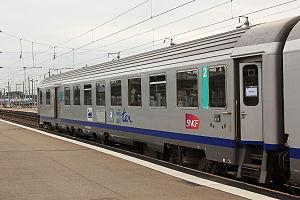
Interloire est une ligne TER Centre-Val de Loire et Pays de la Loire reliant Orléans à Nantes, en passant par Blois, Saint-Pierre-des-Corps, Saumur et Angers.